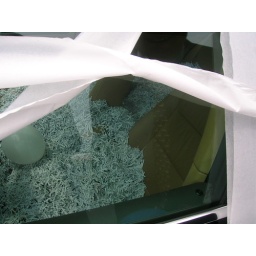
shredded paper in the car